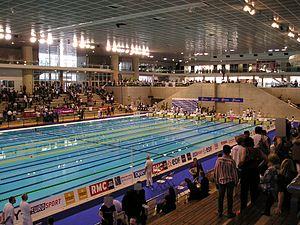
Championnats de France de natation 2009, Montpellier, jeudi 23 avril 2009, après-midi
La piscine olympique d'Antigone est un équipement sportif, situé dans le quartier d'Antigone à Montpellier, en France. Ouverte au public en 1996, elle est gérée par la communauté d'agglomération de Montpellier.